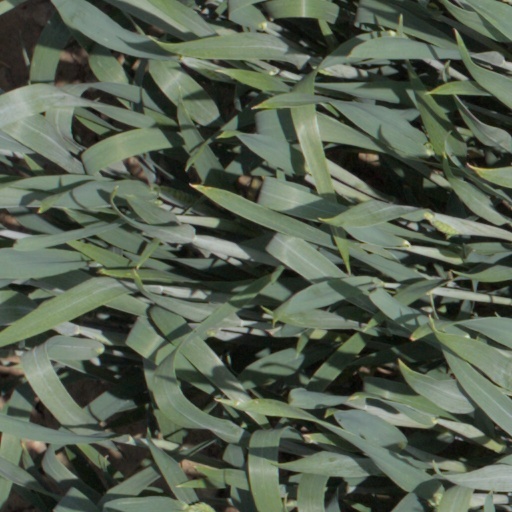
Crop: wheat